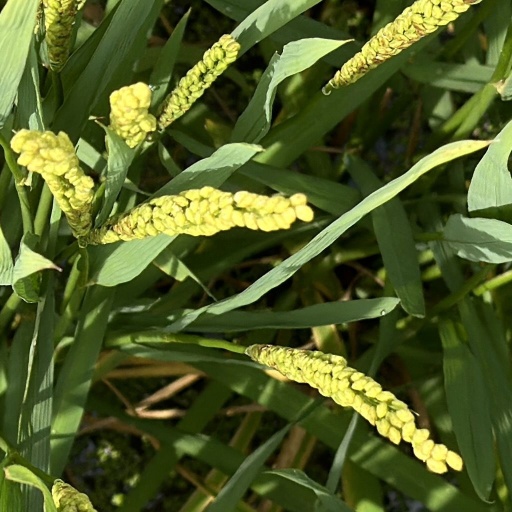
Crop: rice